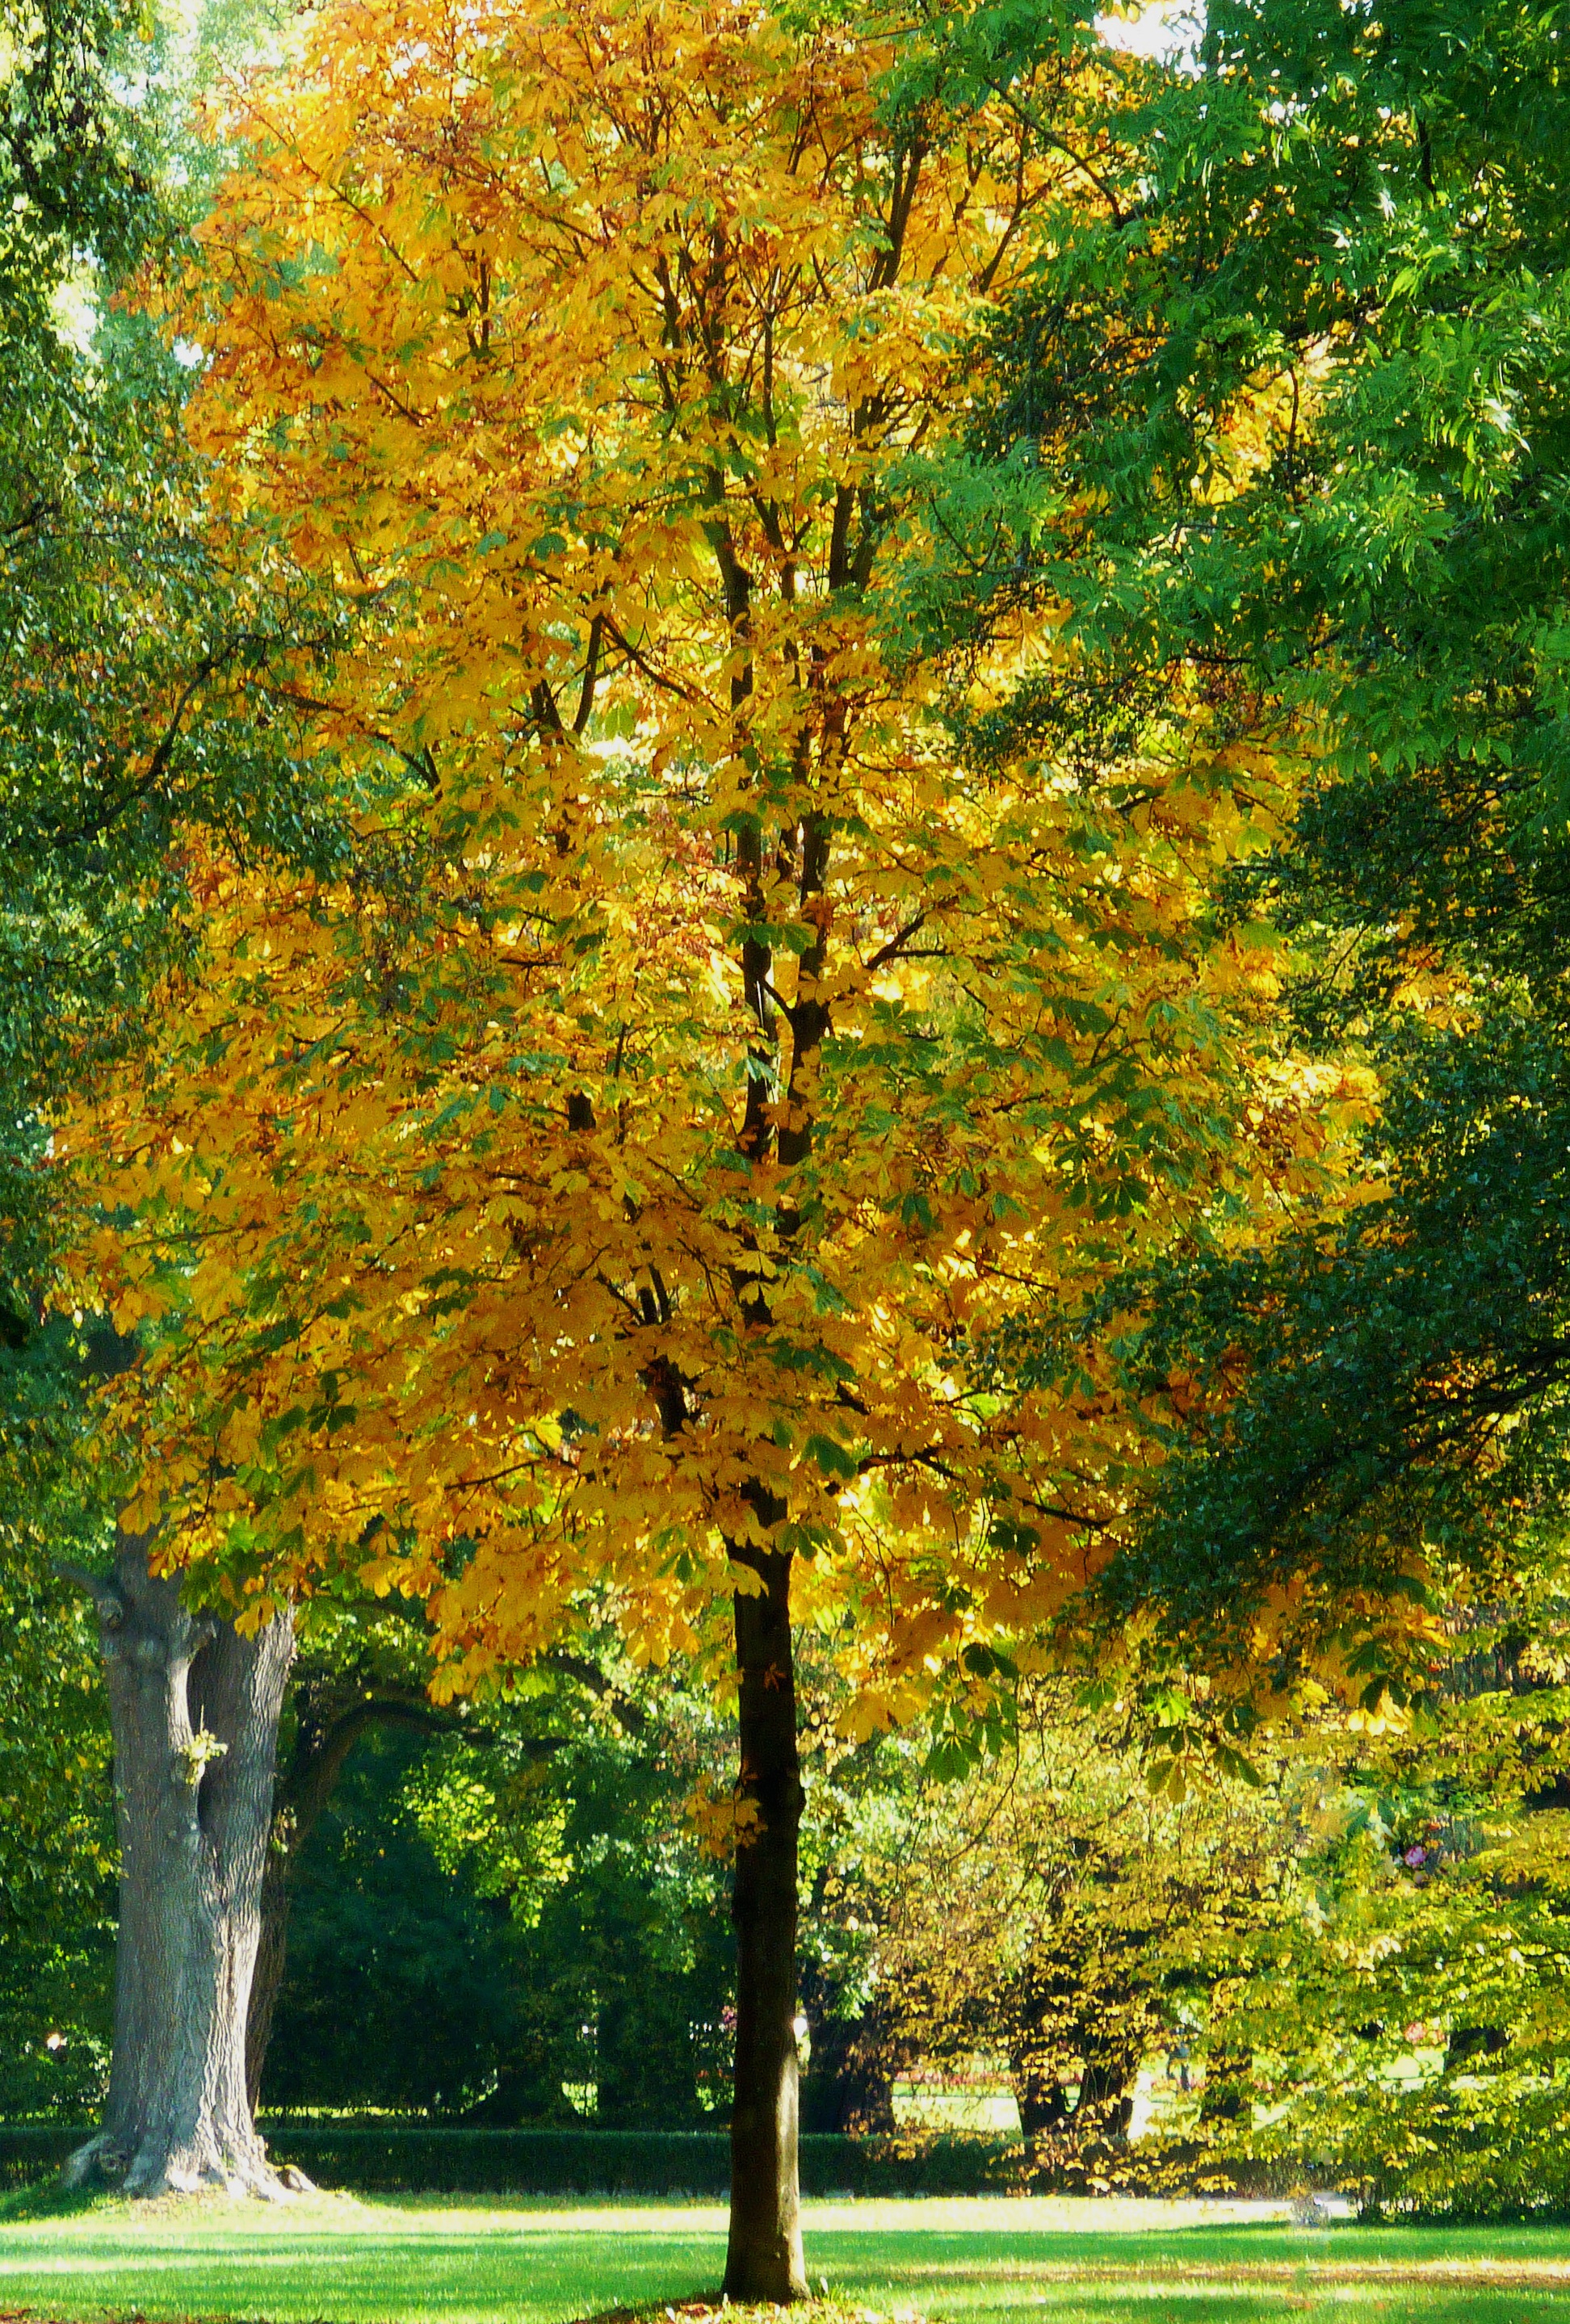
tree, forest, branch, plant, sky, sunlight, leaf, color, autumn, botany, season, maple tree, trees, deciduous tree, aesthetic, oak leaf, leaves, bright, deciduous, oak, grove, woodland, oak leaves, red oak, fall foliage, autumn colours, deciduous trees, flowering plant, maidenhair tree, woody plant, temperate broadleaf and mixed forest, land plant